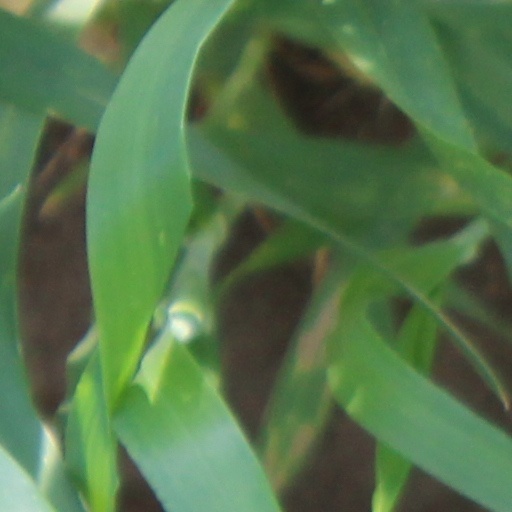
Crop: wheat